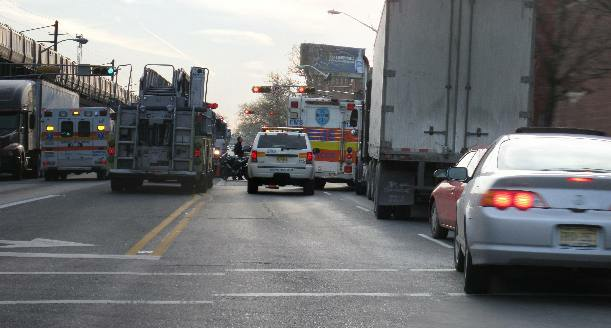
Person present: No